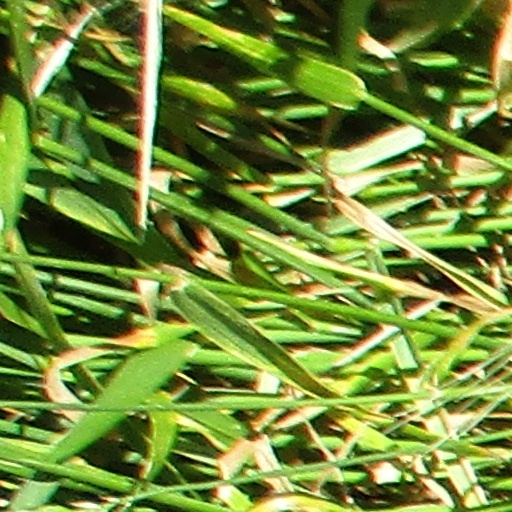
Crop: wheat